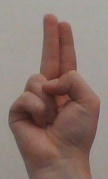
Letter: taa